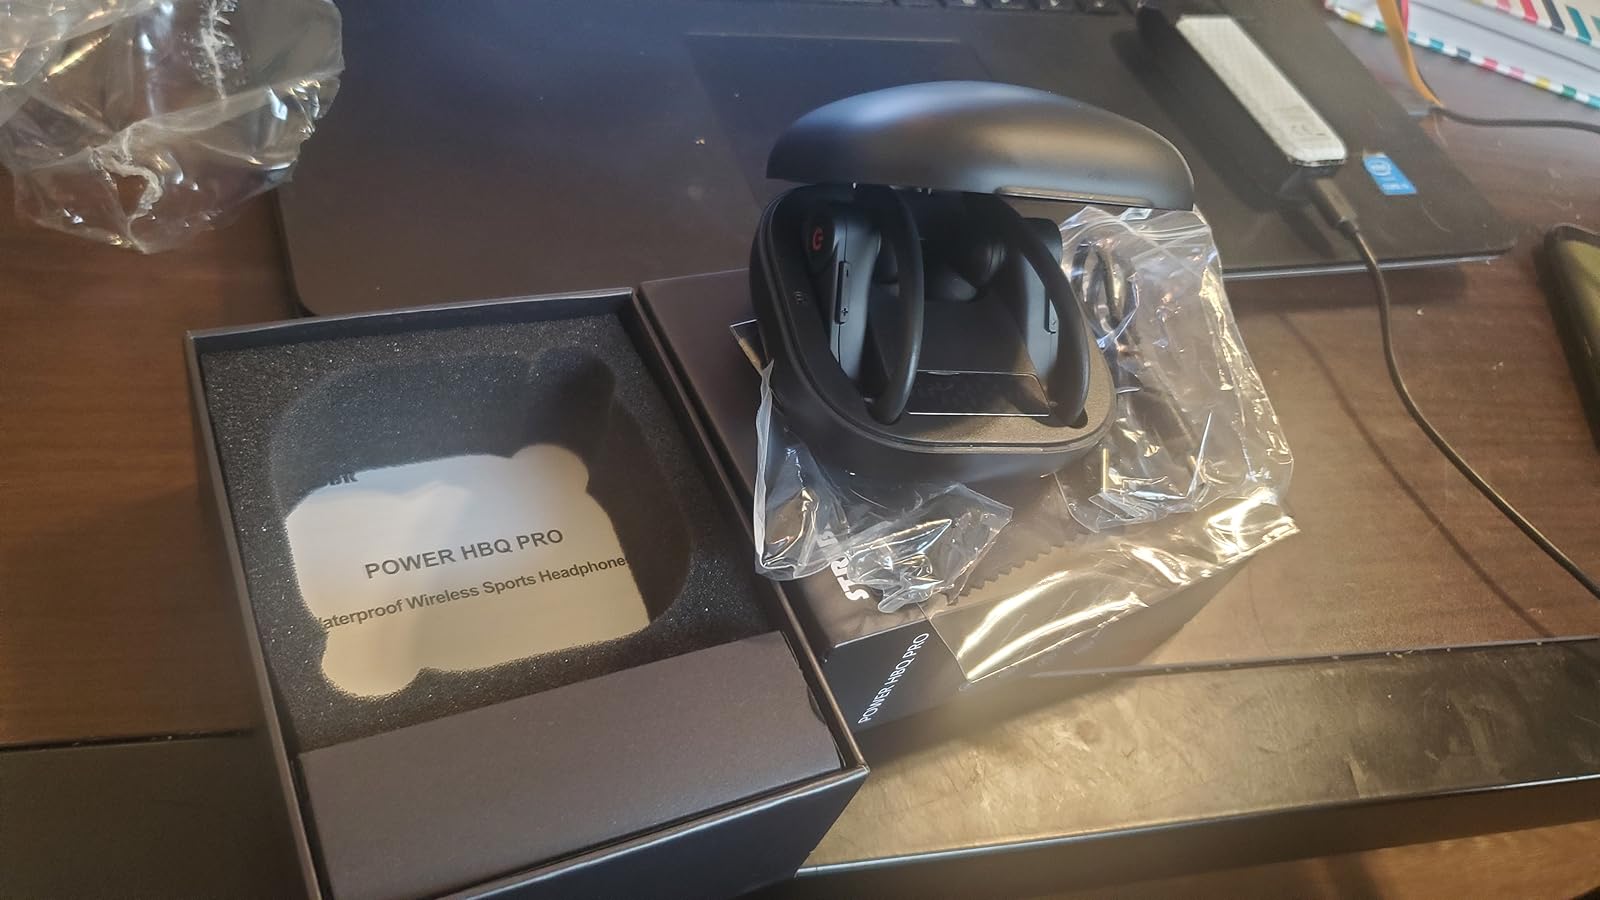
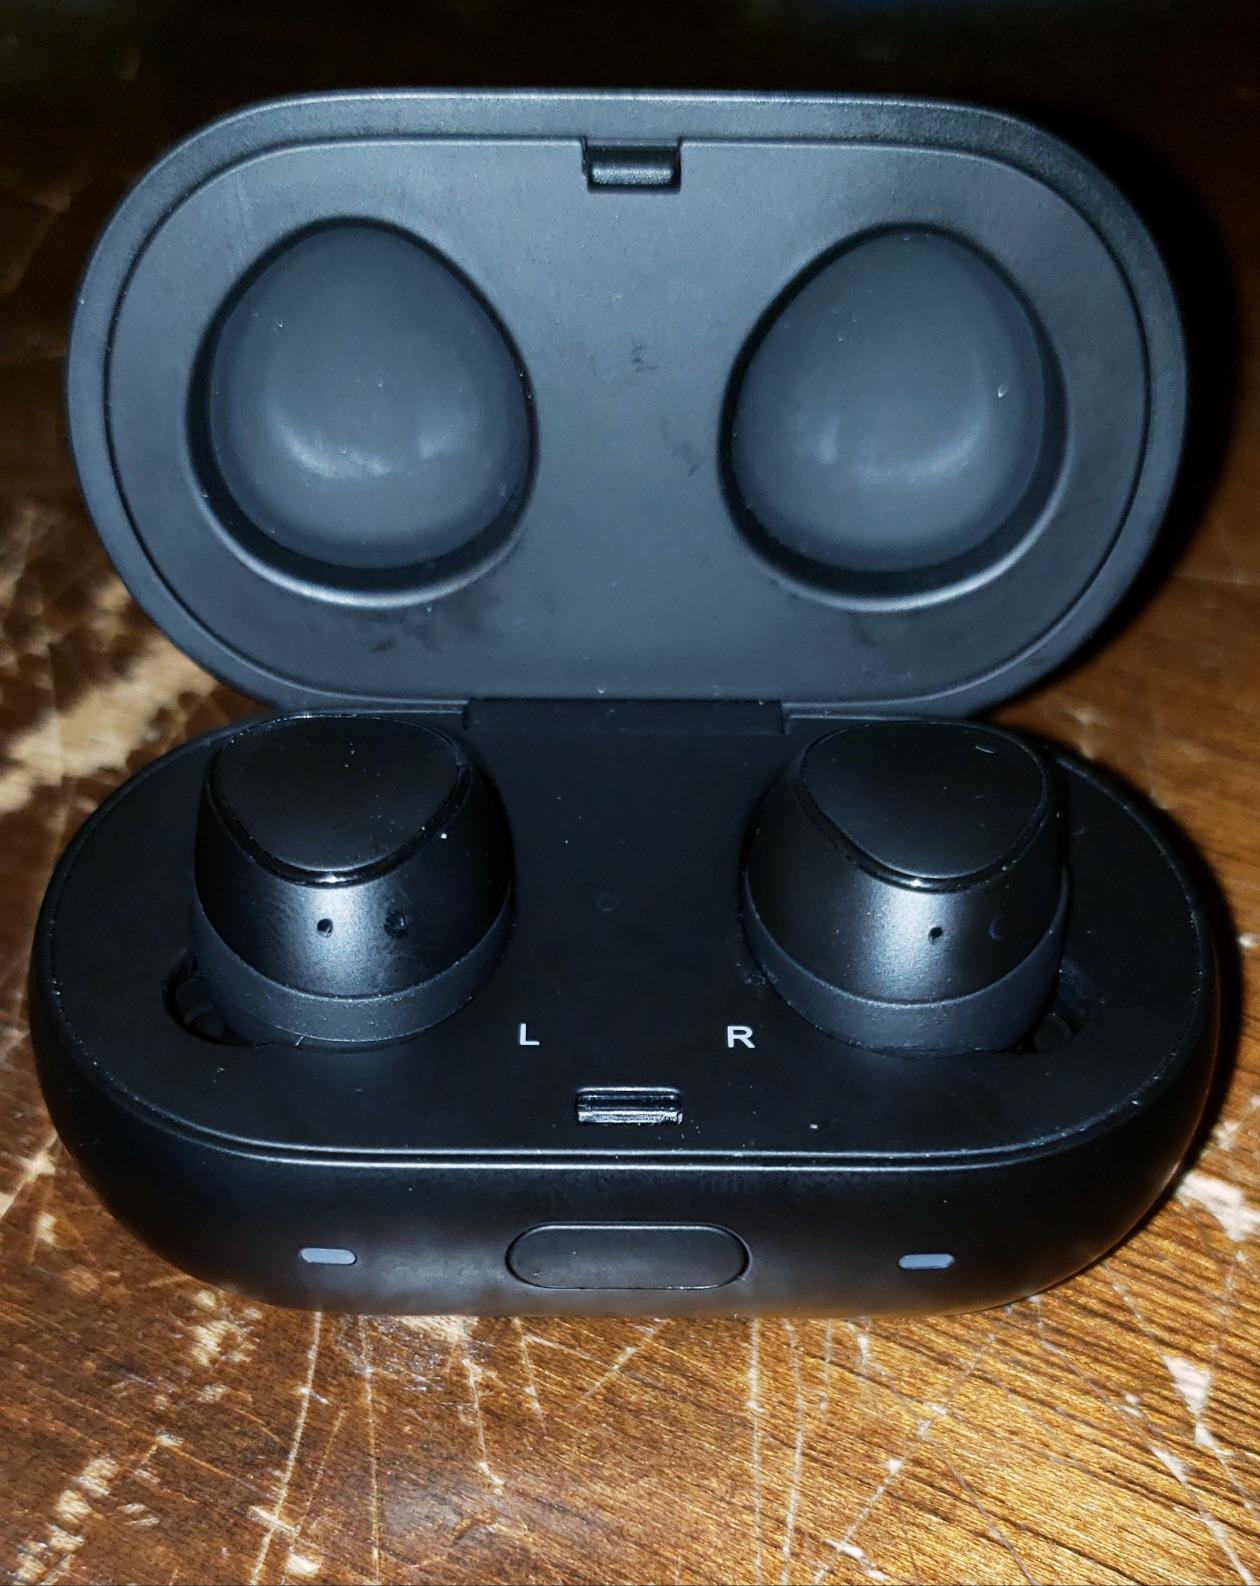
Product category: earbuds
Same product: no